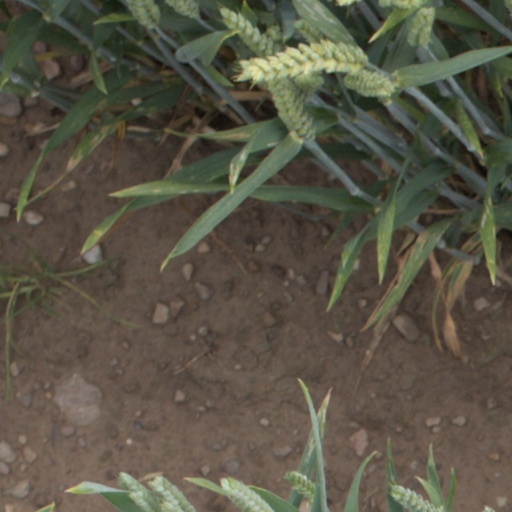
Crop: wheat